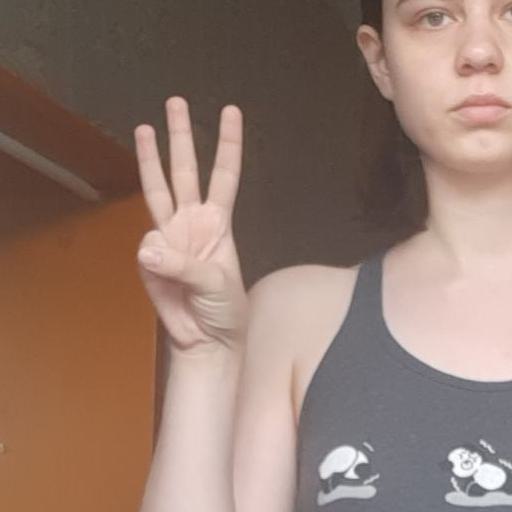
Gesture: three